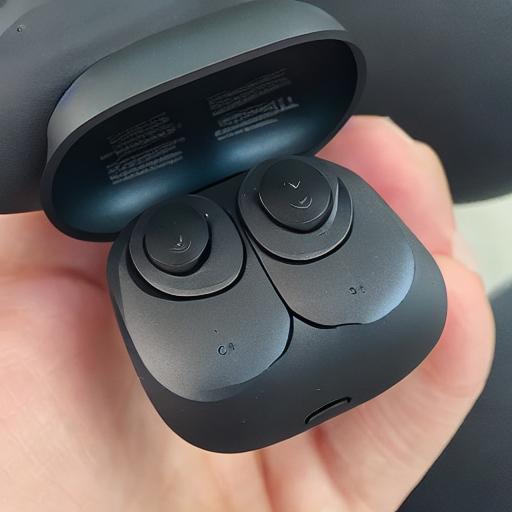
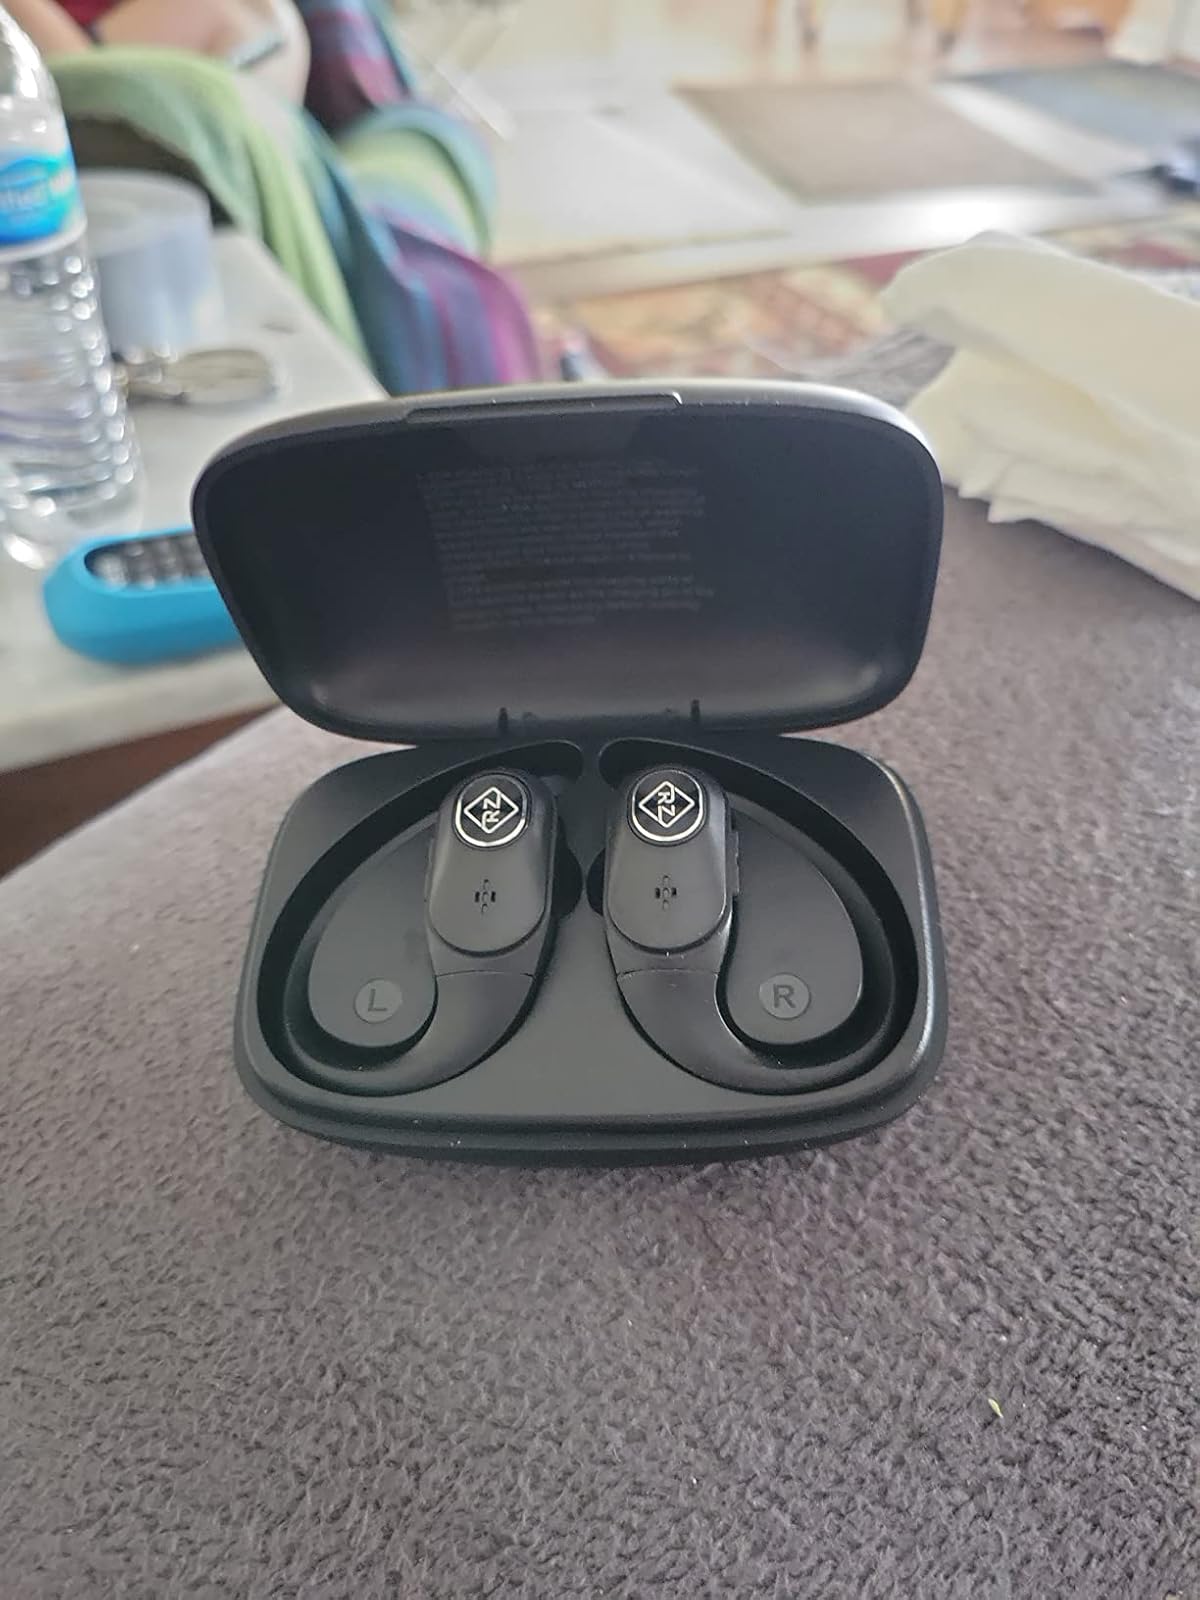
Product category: earbuds
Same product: no